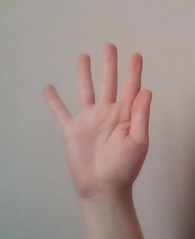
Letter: sheen